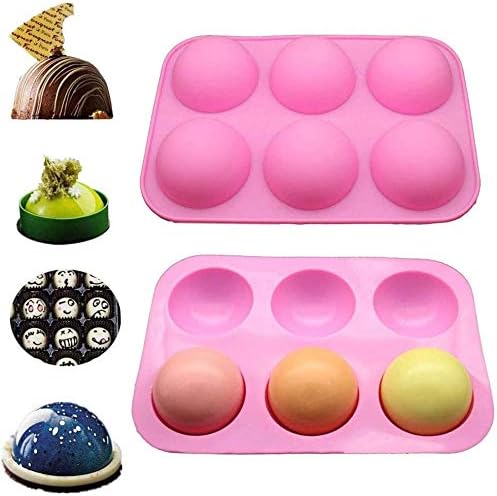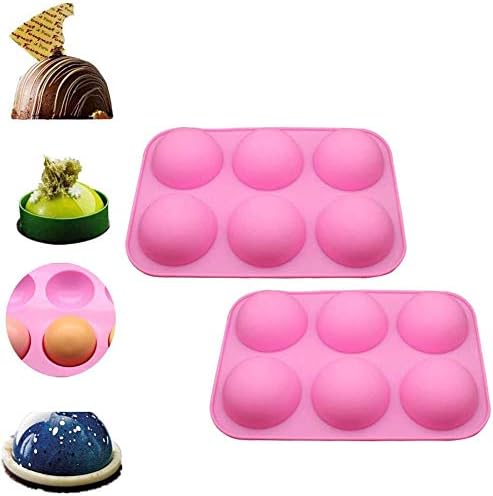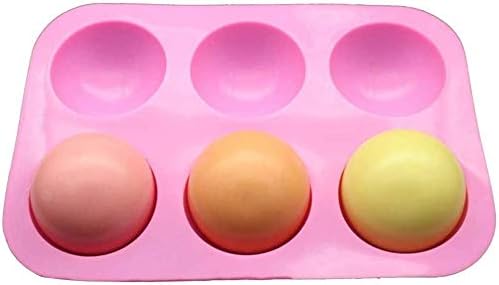
Large 6-Hole Semi Sphere Silicone Mold, Mold Bomb,DIY Cake Mold, Baking Mold for Baking Hot Chocolate Bomb, Cupcake, Jelly, Pudding,Handmade Soap,Fondant, Bakeware Tools for Christmas (Pink, 2PC)
Category: Amazon Home
Description: It is made of food grade organosilicon and contains no BPA. It is made of food grade organosilicon and contains no BPA. The oven, refrigerator and dishwasher are safe and can withstand temperatures ranging from - 40 degrees Fahrenheit to 466 degrees Fahrenheit. The oven, refrigerator and dishwasher are safe and can withstand temperatures ranging from - 40 degrees Fahrenheit to 466 degrees Fahrenheit. Non stick and flexible, easy to release chocolate from the mold. Non stick and flexible, easy to release chocolate from the mold. The mould can be used to make domed mousse, chocolate bomb, ice cream cake, handmade soap, etc. The mould can be used to make domed mousse, chocolate bomb, ice cream cake, handmade soap, etc. Convenient, safe and easy to clean Convenient, safe and easy to clean Specifications: Color: Brown Color: Brown Material: silica gel Material: silica gel Size: 19.5 cmx13.5cmx2.5cm Size: 19.5 cmx13.5cmx2.5cm
Features: ❥【FOOD GRADE SILICONE 】100% Food-grade silicone molds, No BPA ！ | ❥【EASY USE AND REUSABLE】 Non-stick surface and flexible,just pop out with pressed finger,easy to release and clean.Commercial level quality ,practicality and durability. | ❥【MULTI-FUNCATION MOLD】Great for Making Muffin,Cakes,Tart,Bread,Jelly,Conditioning Food,Brownie Cupcakes,Chocolate,Soaps etc. | ❥【WIDE HEAT RESISTANCE RANGE】-104℉ to 446℉(-40℃ to 230℃);tasteless,safe for oven,microwave,dishwasher,fridge,freezer.Just feel free to enjoy much healthier treats with your family and friends. | ❥【Silicone Mold】With this 6 Holes Half Ball Sphere Silicone Mold,you could baking more treats at a time,save time,save money.Worry-free to order,you never miss it.